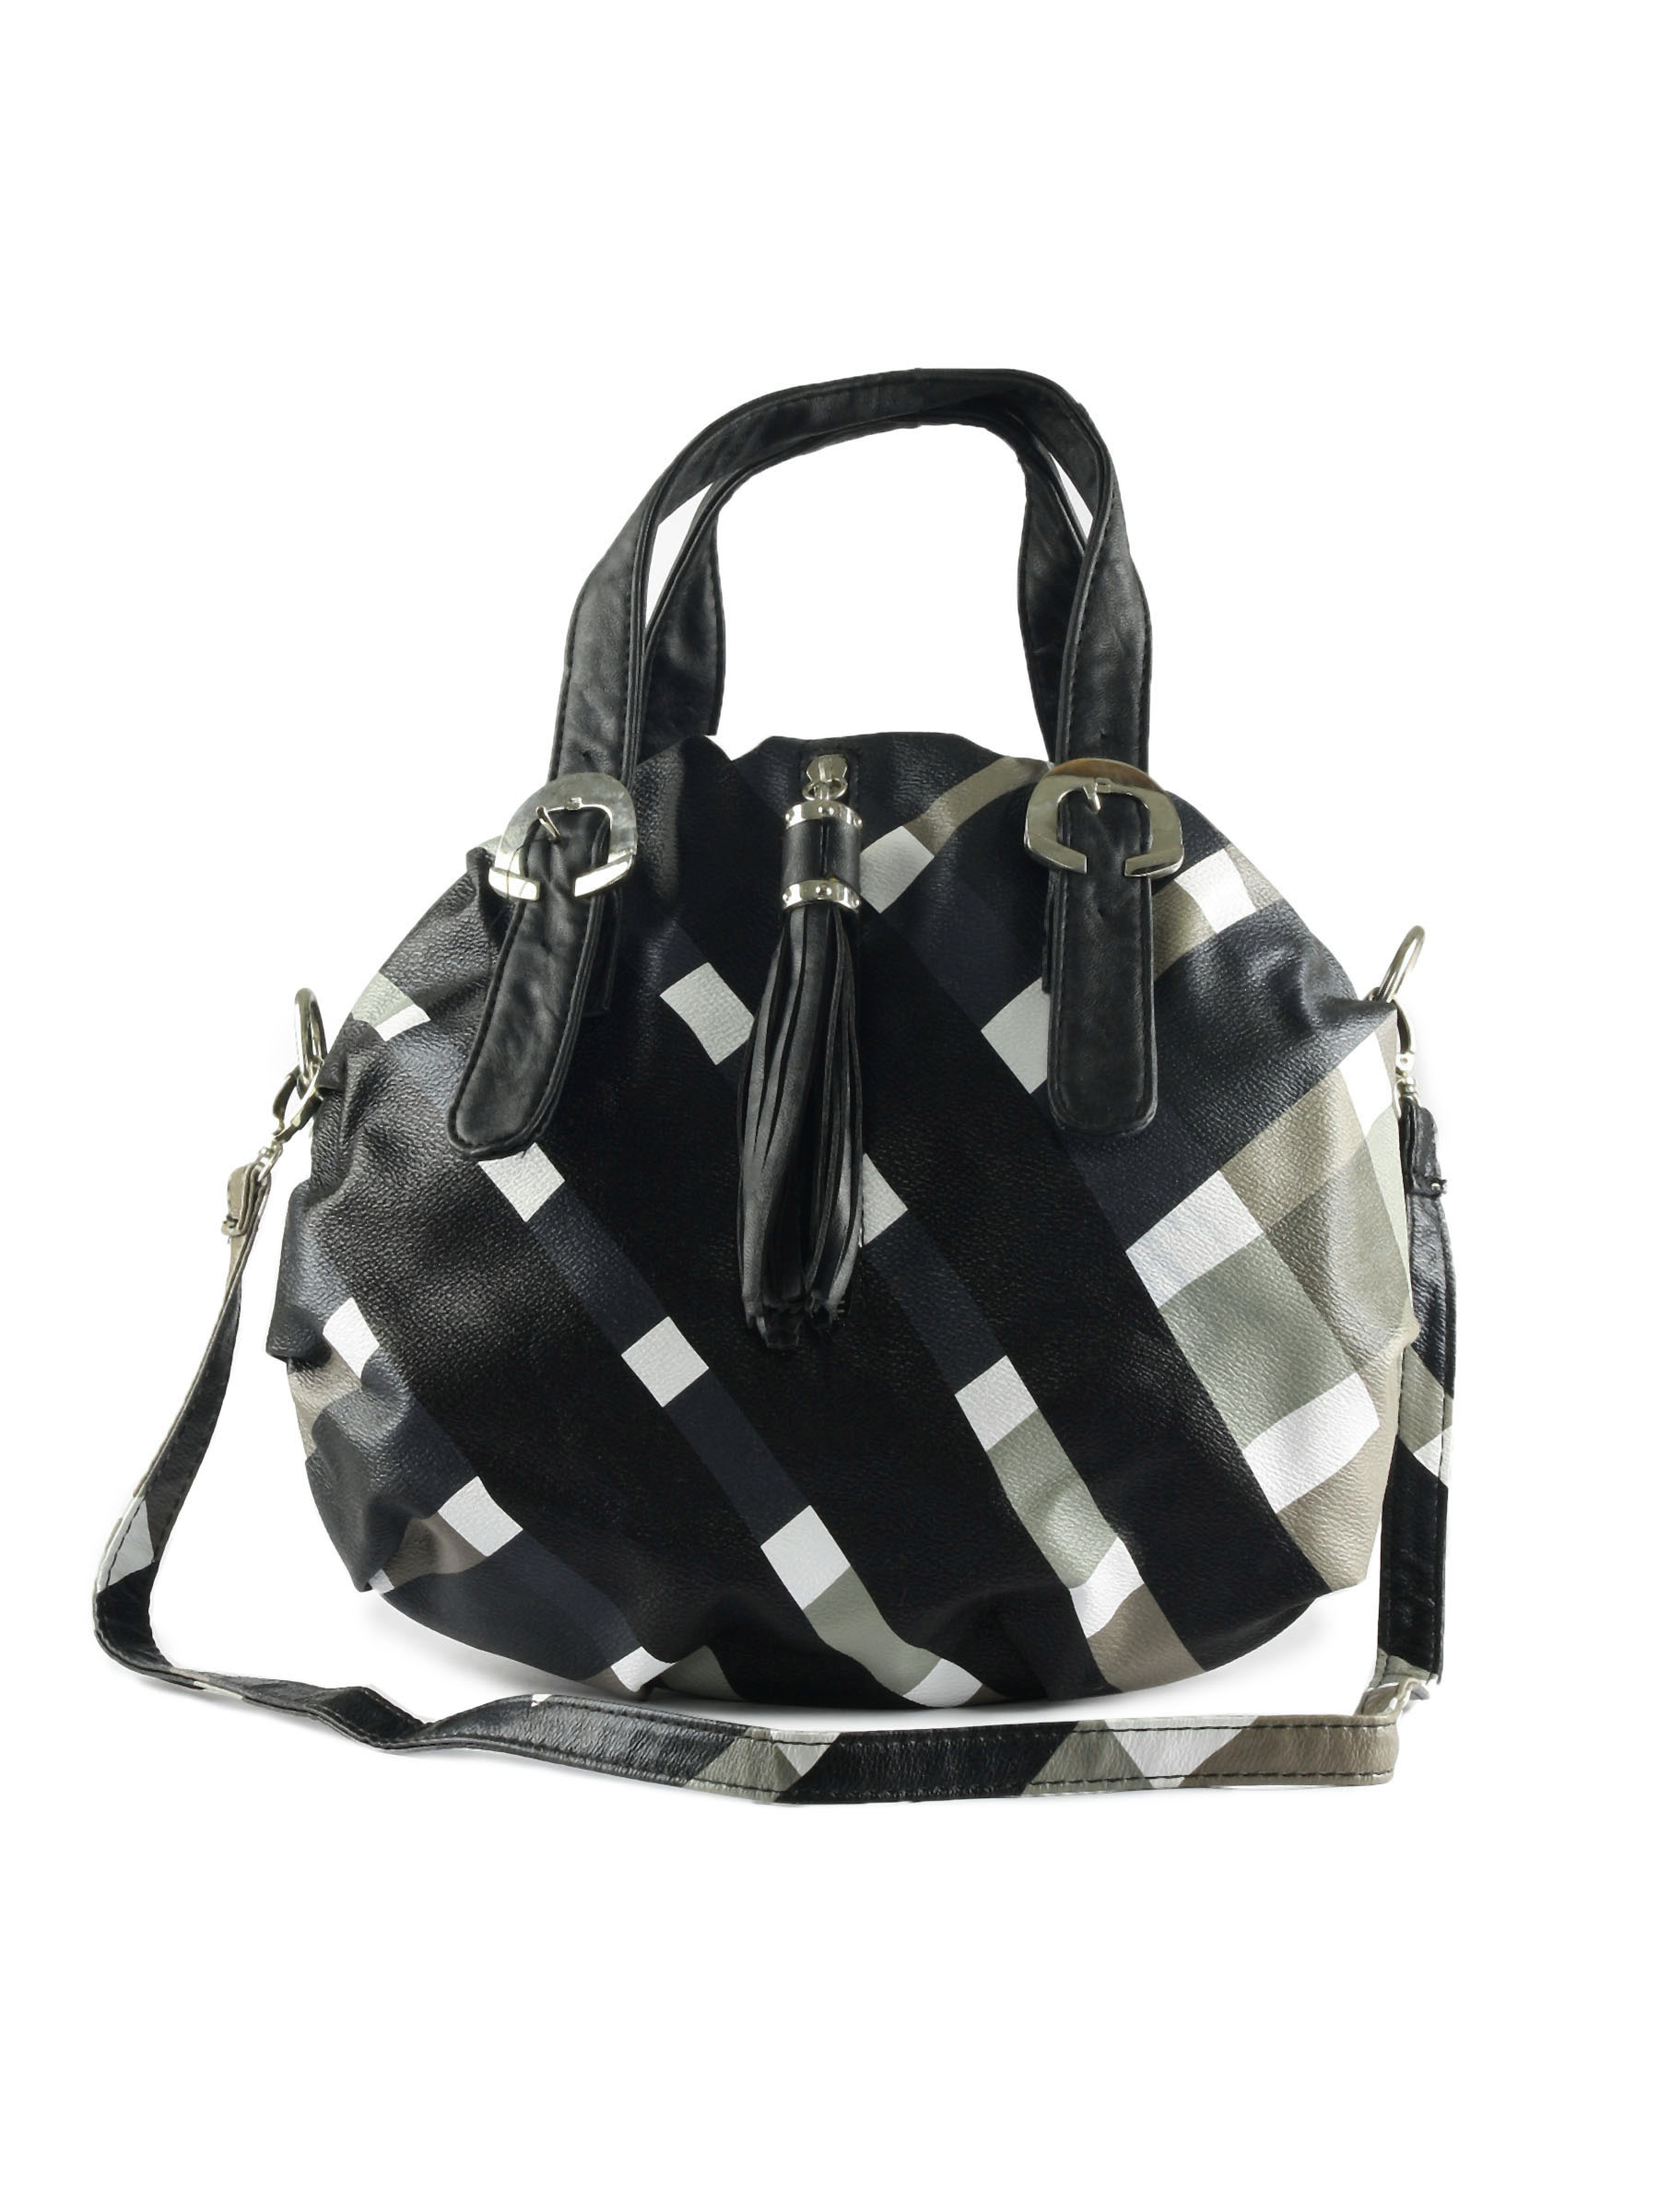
Kiara Women Square Design Black Handbag
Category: Accessories / Bags / Handbags
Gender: Women
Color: Black
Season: Winter 2015
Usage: Casual